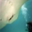
Label: ray